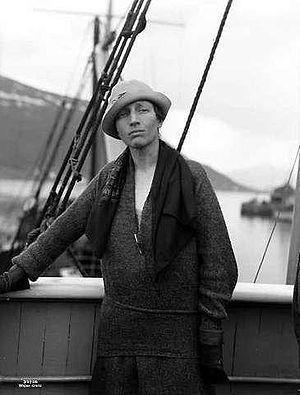
Louise Arner Boyd est une exploratrice, botaniste, photographe, documentariste et écrivaine américaine connue pour ses expéditions au Groenland et en Arctique. En 1955, elle est la première femme à voler au-dessus du pôle Nord, avec une équipe qui inclut le pionnier de l'aviation Thor Solberg.